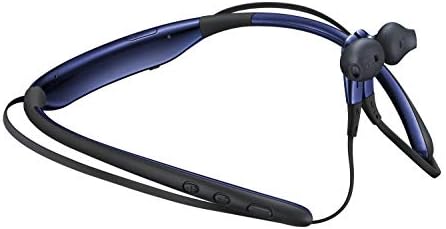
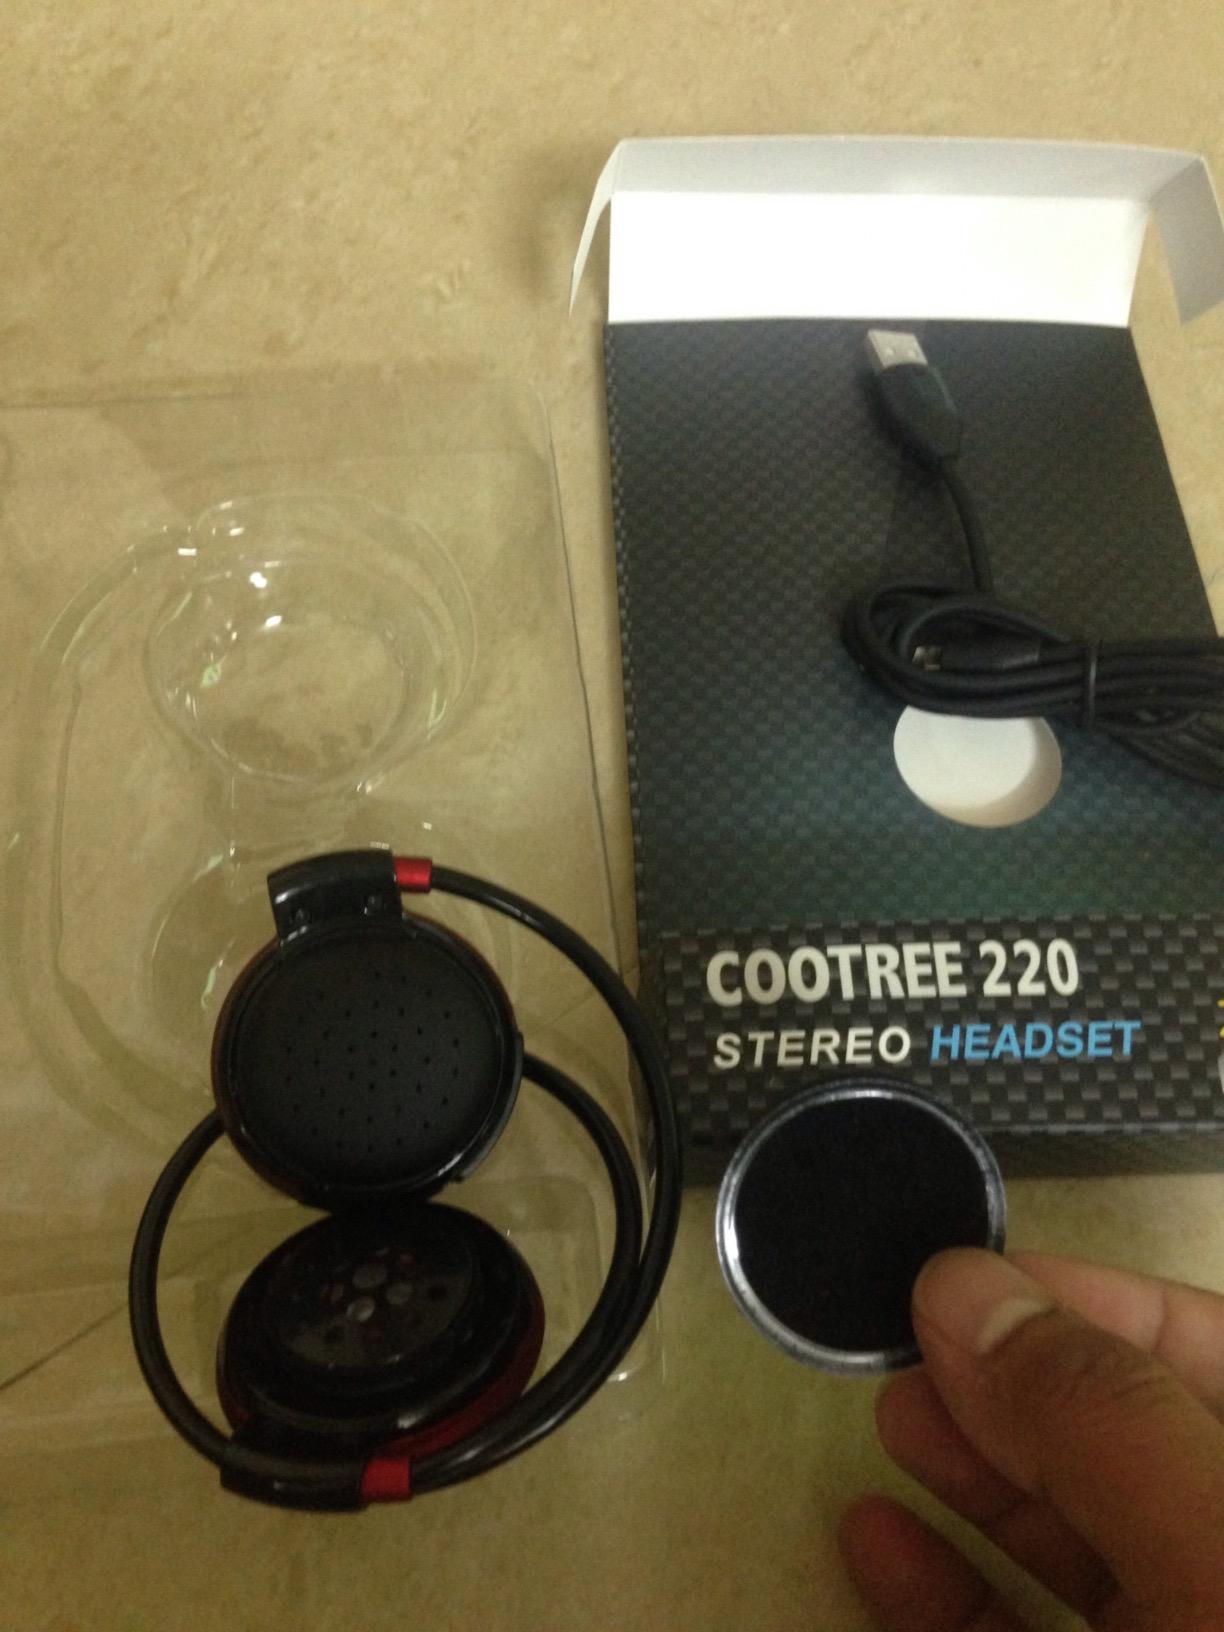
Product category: headphones
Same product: no